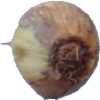
Label: onion